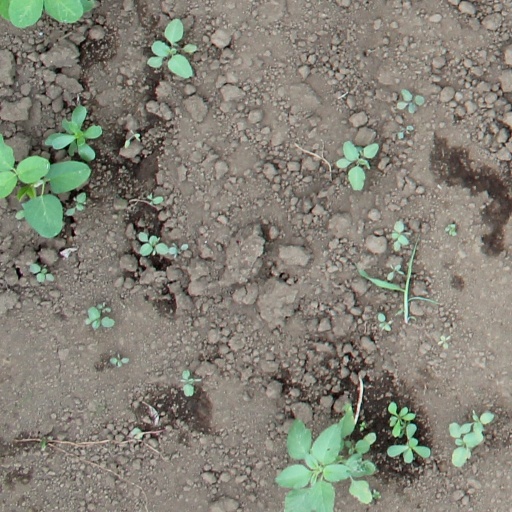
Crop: soybean